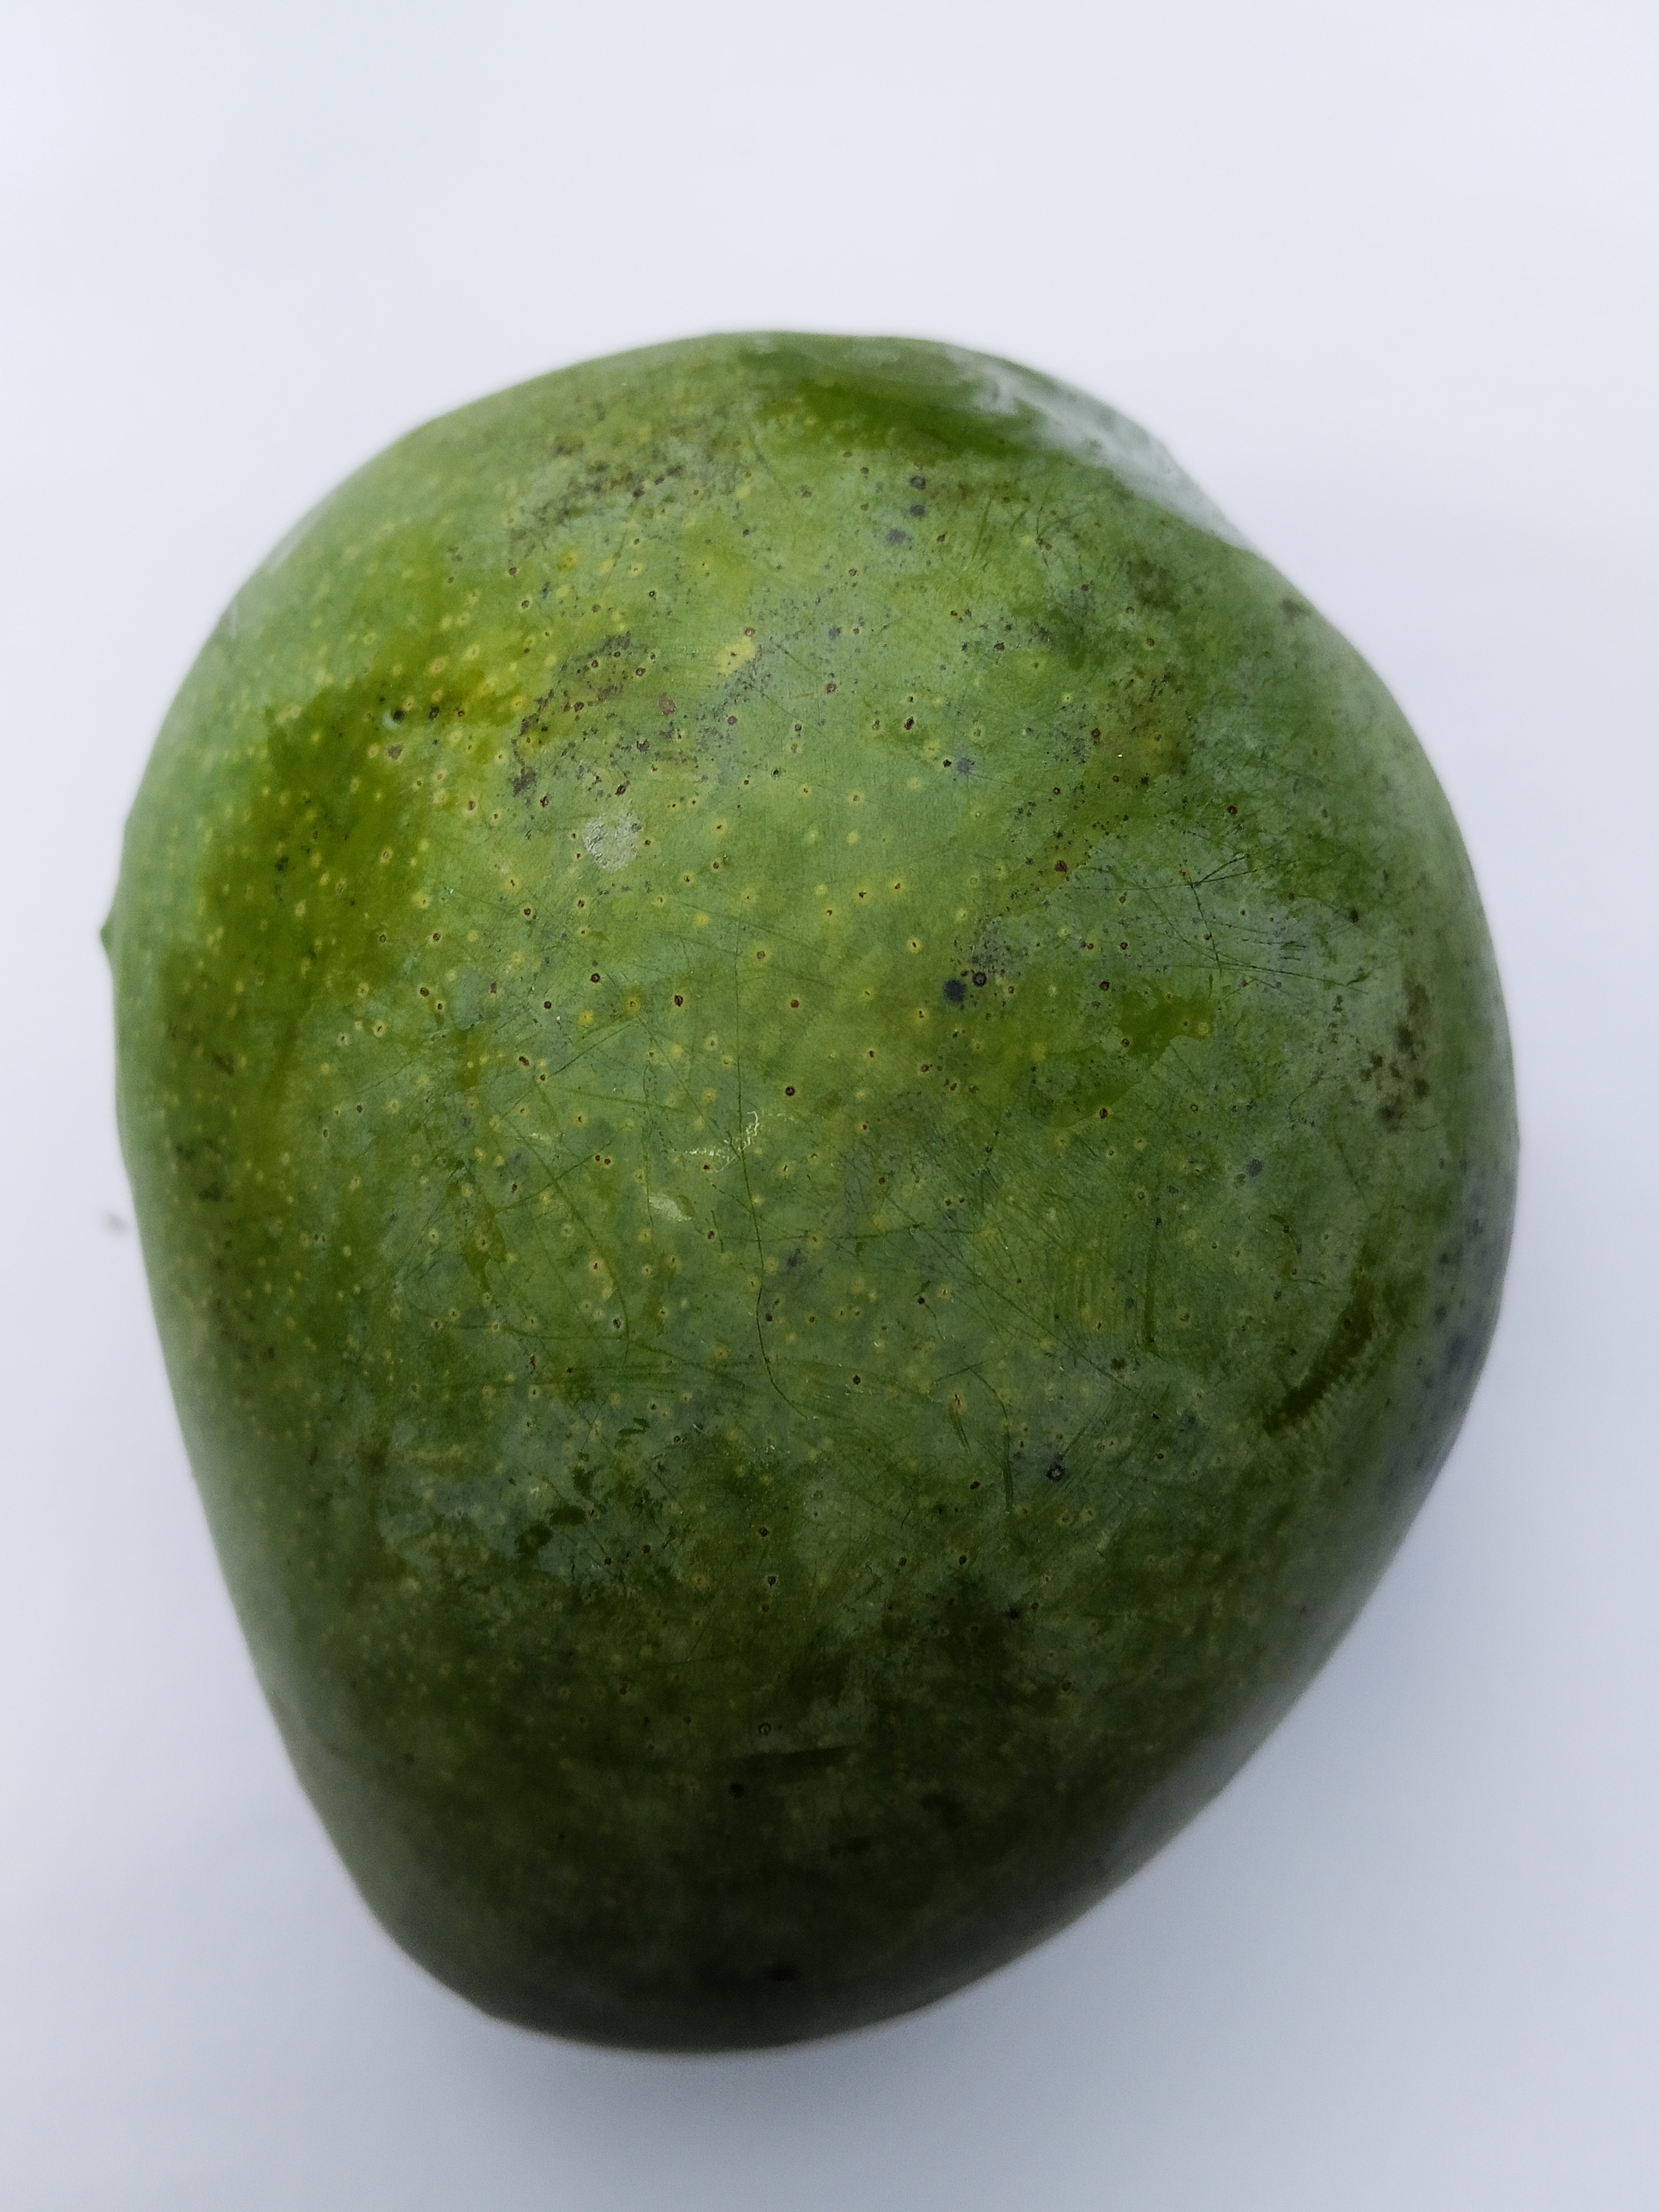
Mango variety: Bari 4